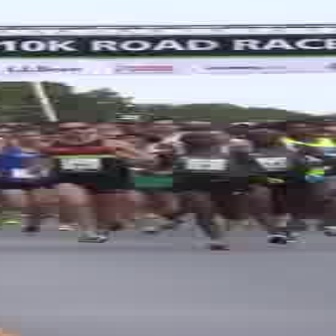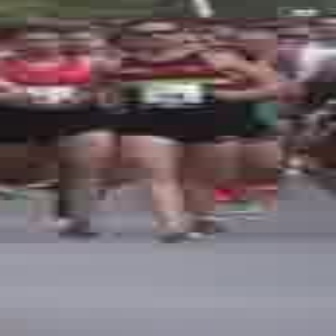
  Please identify the target specified by the bounding box [31,118,154,240] in the first image and locate it in the second image. Return the coordinates in [x_min,y_min,x_max,y_max] format.
Answer: [72,17,295,240]